Bloor/Gladstone Library

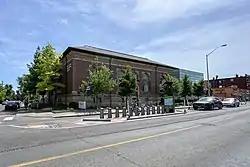

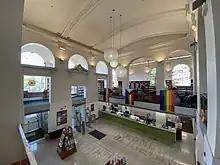
Library interior

The Bloor/Gladstone Library is a branch of Toronto Public Library, located at 1101 Bloor Street West, Toronto, Ontario.